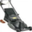
Label: lawn_mower